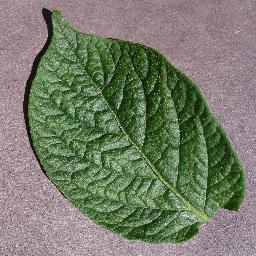
Label: Potato___healthy